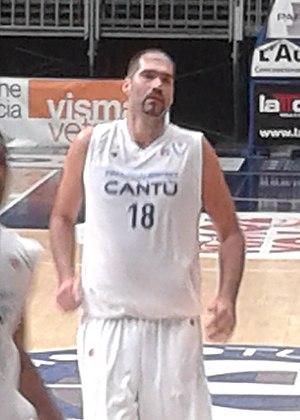
Roberto Chiacig, né le 1ᵉʳ décembre 1974 à Cividale del Friuli, est un basketteur italien, évoluant au poste d'intérieur.